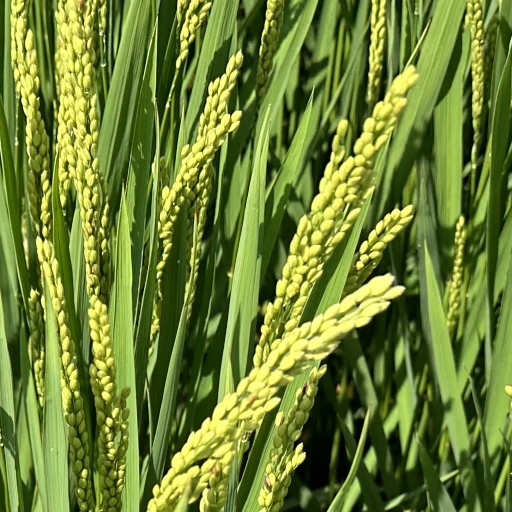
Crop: rice